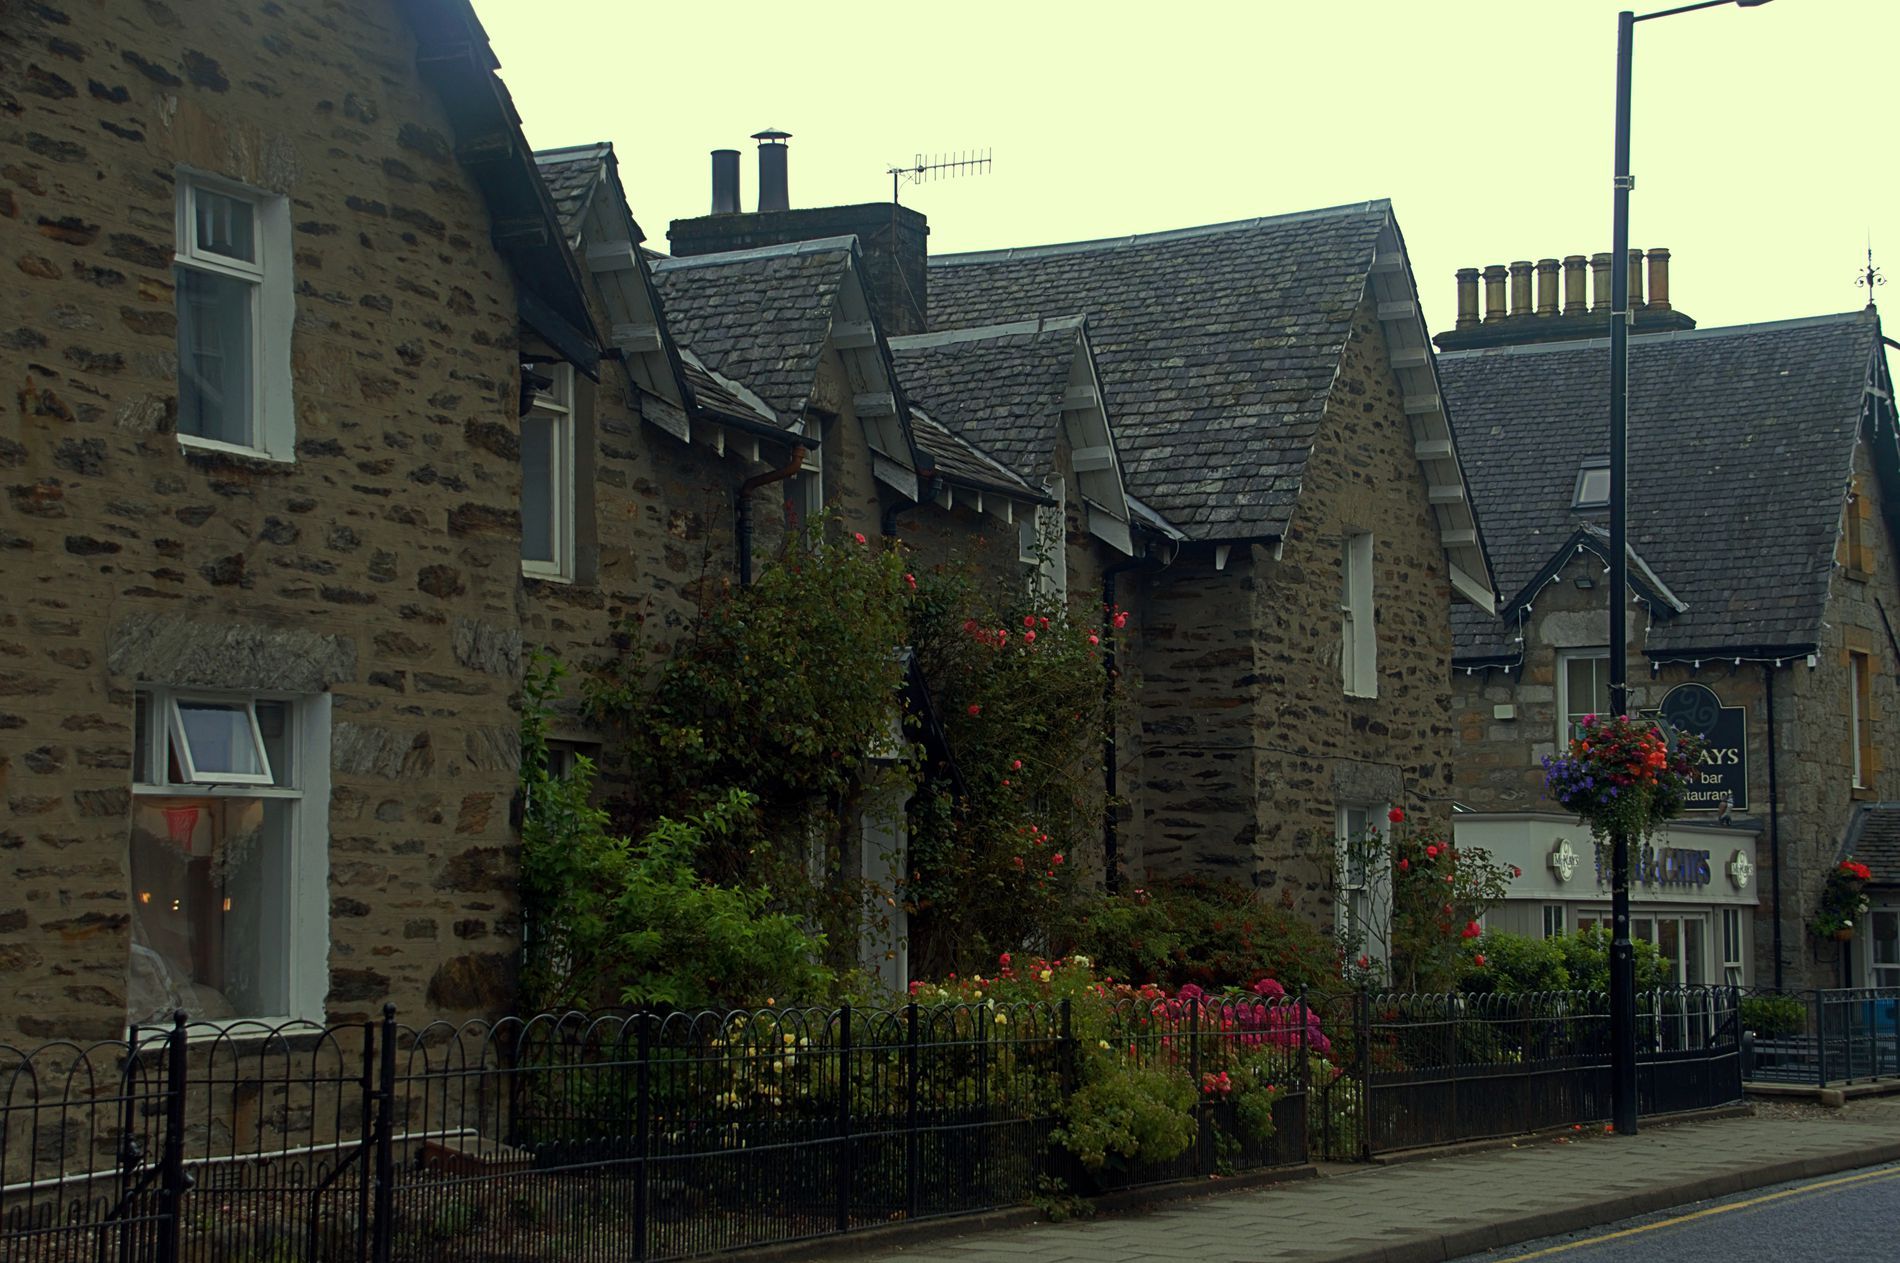
Neighborhood
Neighborhood of a group of houses with brown bricks, clean sidewalk and a road is in the image too, a clear bright sky illuminates the neighborhood.
Low angle view of a quite neighborhood, the brown houses is decorated by flowers and the clear bright sky illuminates the scene giving natural light which enhances the details and texture of the figures, the color palette is rich with brown color of the houses and white color of the sky, the quite and calm mood and architecture style of the image draws the viewer attention and create warm atmosphere.
Labels: Neighborhood, Architecture, Building, Housing, City, House, Roof, Road, Street, Urban, Row House, Suburb, Outdoors, Cottage, Slate, Metropolis, Nature, Path, Garden, Flower, Plant, Monastery, Sky
Camera: NIKON CORPORATION NIKON D3200
Lens: 18-200mm f/3.5-6.3, (89 36 2D 80 2C 40 4B 0E)
Aperture: F9
Exposure: 1/125 sec
ISO: 400
Focal length: 46.0 mm